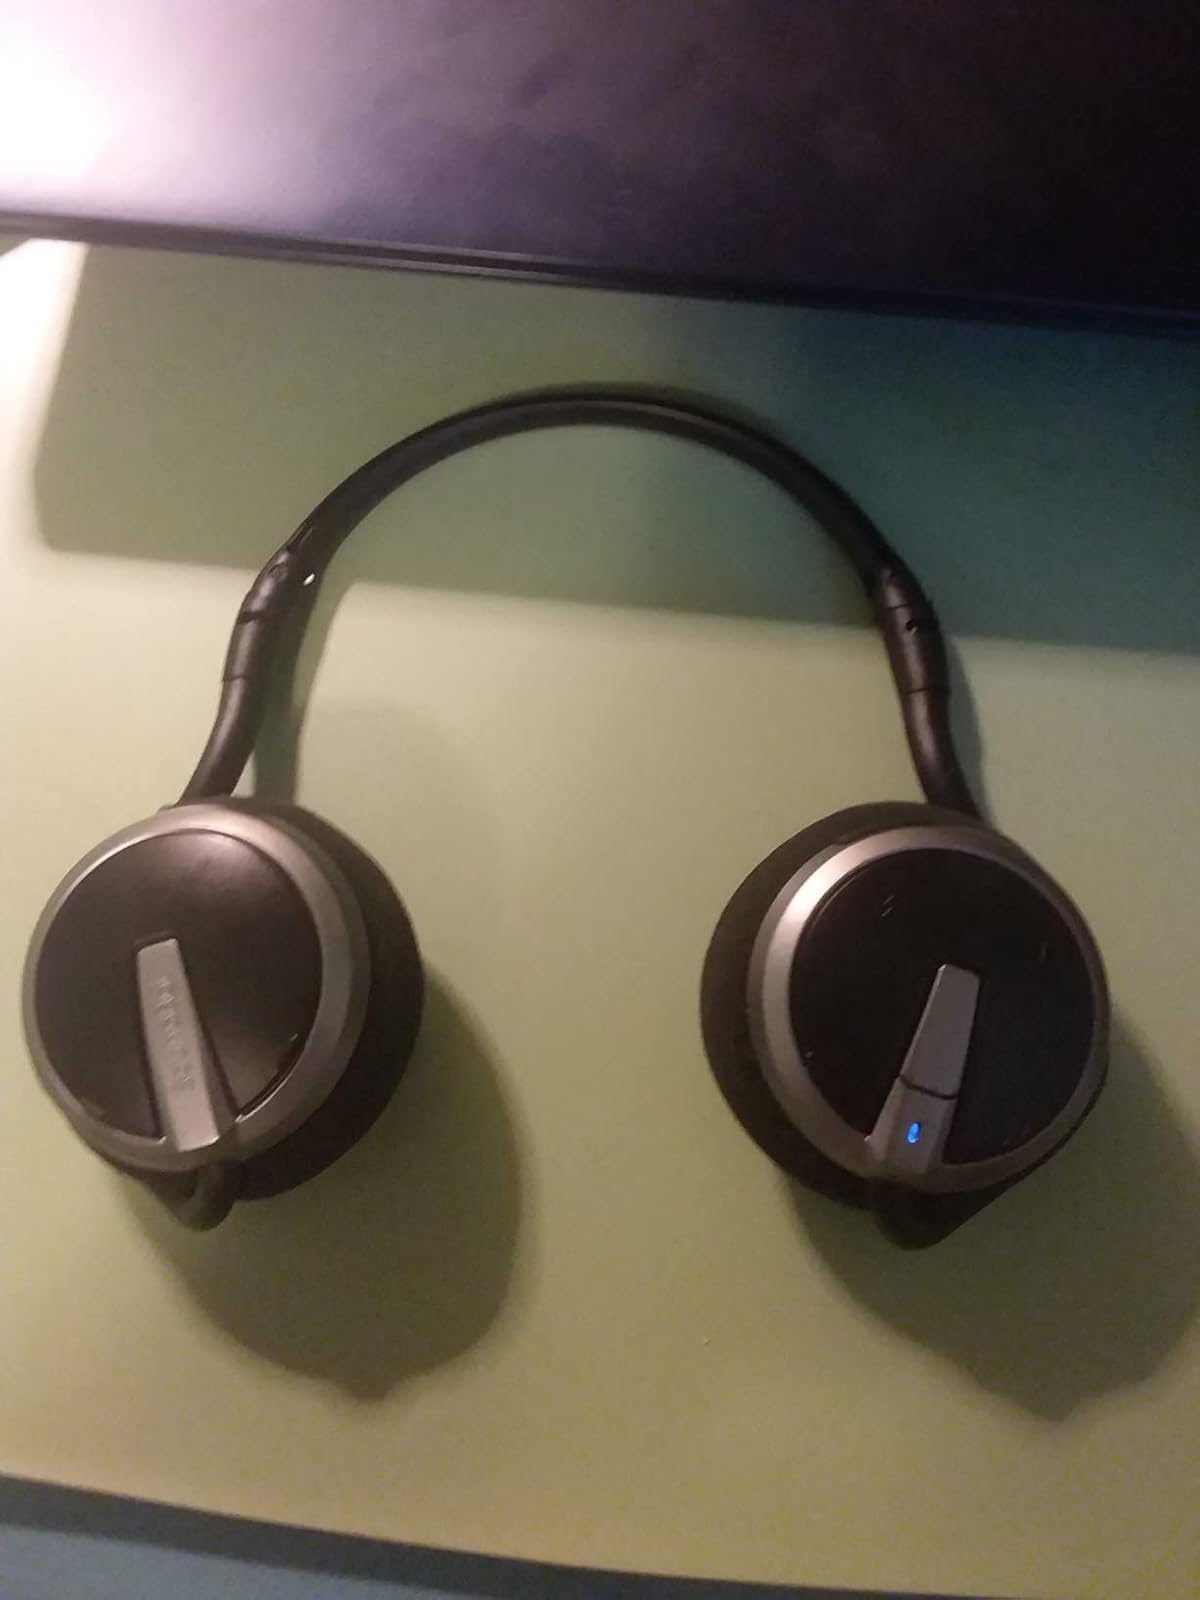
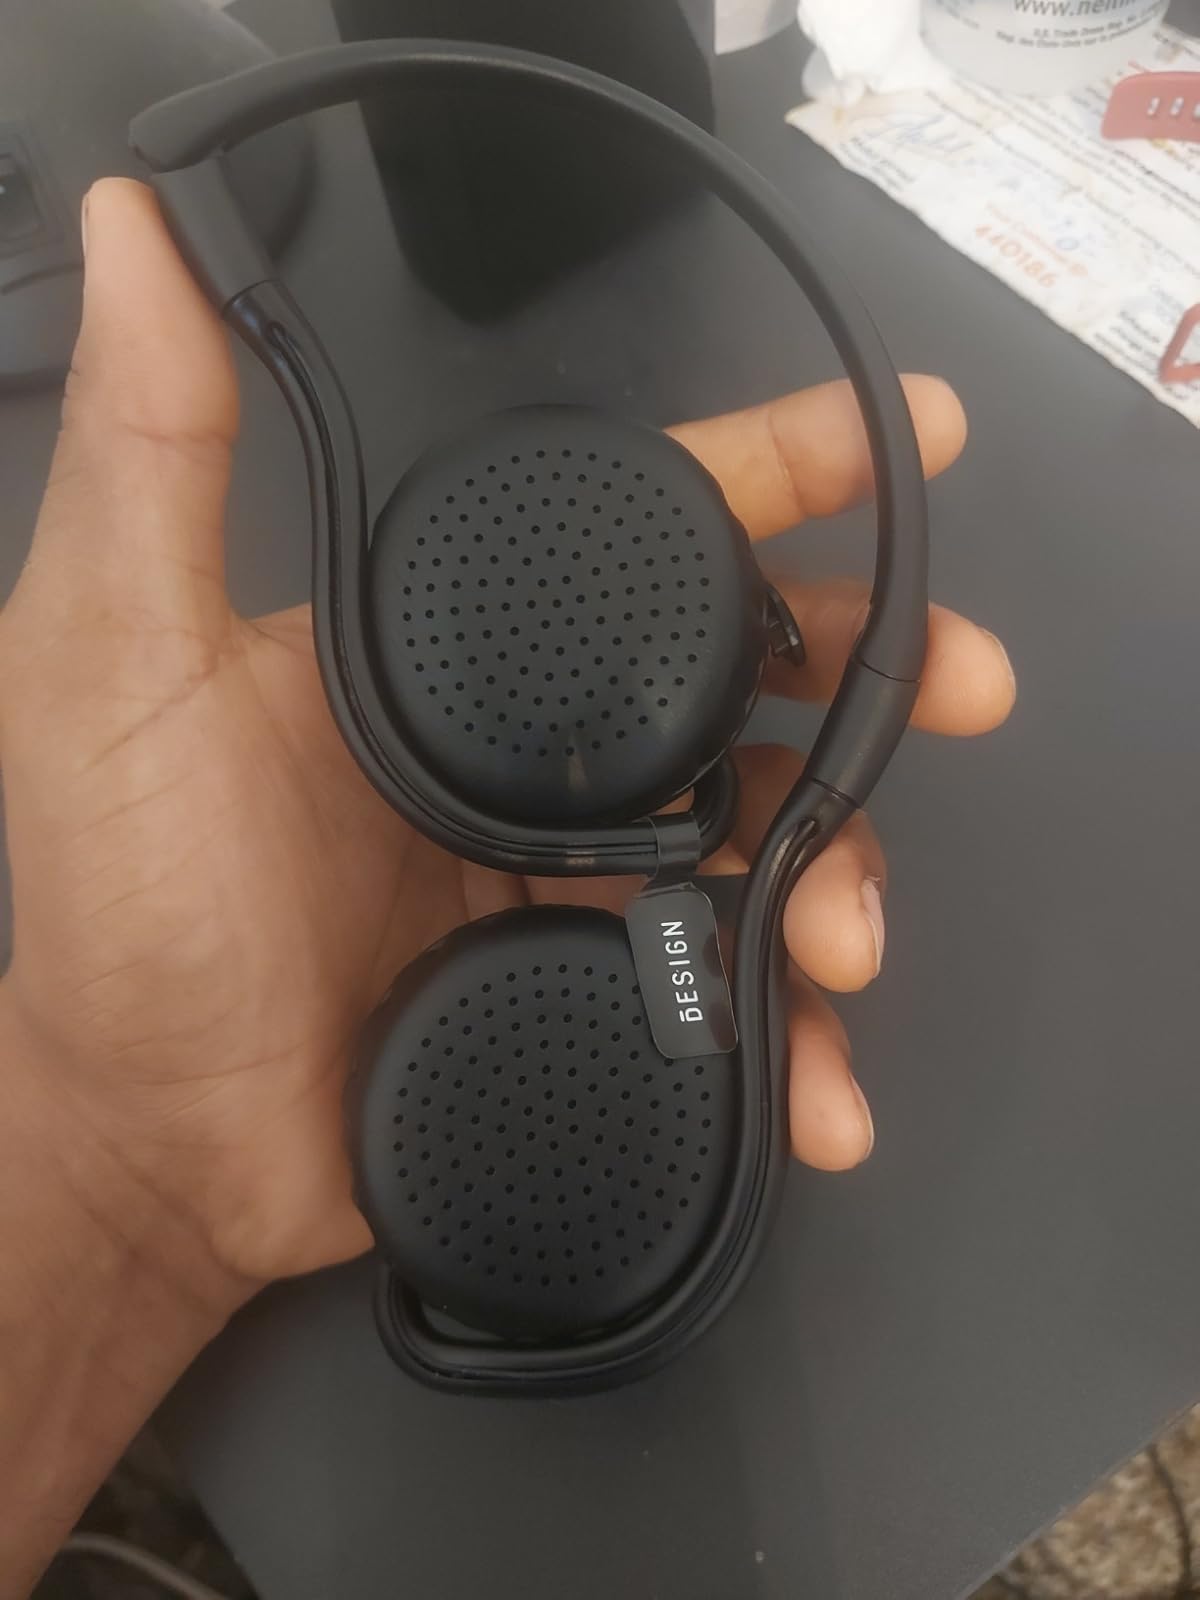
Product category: headphones
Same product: no